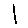
Label: 1